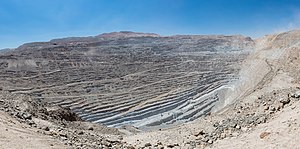
Chuquicamata
Chuquicamatas panorama
Chuquicamata, eller "Chuqui" som det bedre kendes under, er verdens største kobber dagbrud målt i udgravet volumen, og ligger i det nordlige Chile, 215 kilometer nordøst for Antofagasta og 1.240 kilometer nord for Chiles hovedstad Santiago de Chile. Minen ejes og drives af det chilenske statsejede mineselskab Codelco, siden Chiles nationalisering af kobber i de sene 1960'ere og tidlige 1970'ere. Dens dybde på 850 meter gør den til verdens næstdybeste dagbrud i verden, efter Bingham Canyon Mine i Utah i USA.